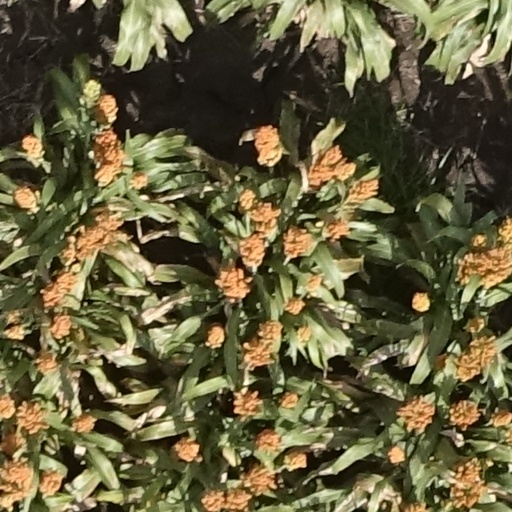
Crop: sorghum